K-means clustering

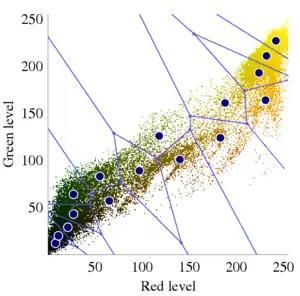
Vector quantization of colors present in the image above into Voronoi cells using "k"-means

Example: In the field of computer graphics, "k"-means clustering is often employed for color quantization in image compression. By reducing the number of colors used to represent an image, file sizes can be significantly reduced without significant loss of visual quality. For instance, consider an image with millions of colors. By applying "k"-means clustering with "k" set to a smaller number, the image can be represented using a more limited color palette, resulting in a compressed version that consumes less storage space and bandwidth. Other uses of vector quantization include non-random sampling, as "k"-means can easily be used to choose "k" different but prototypical objects from a large data set for further analysis.